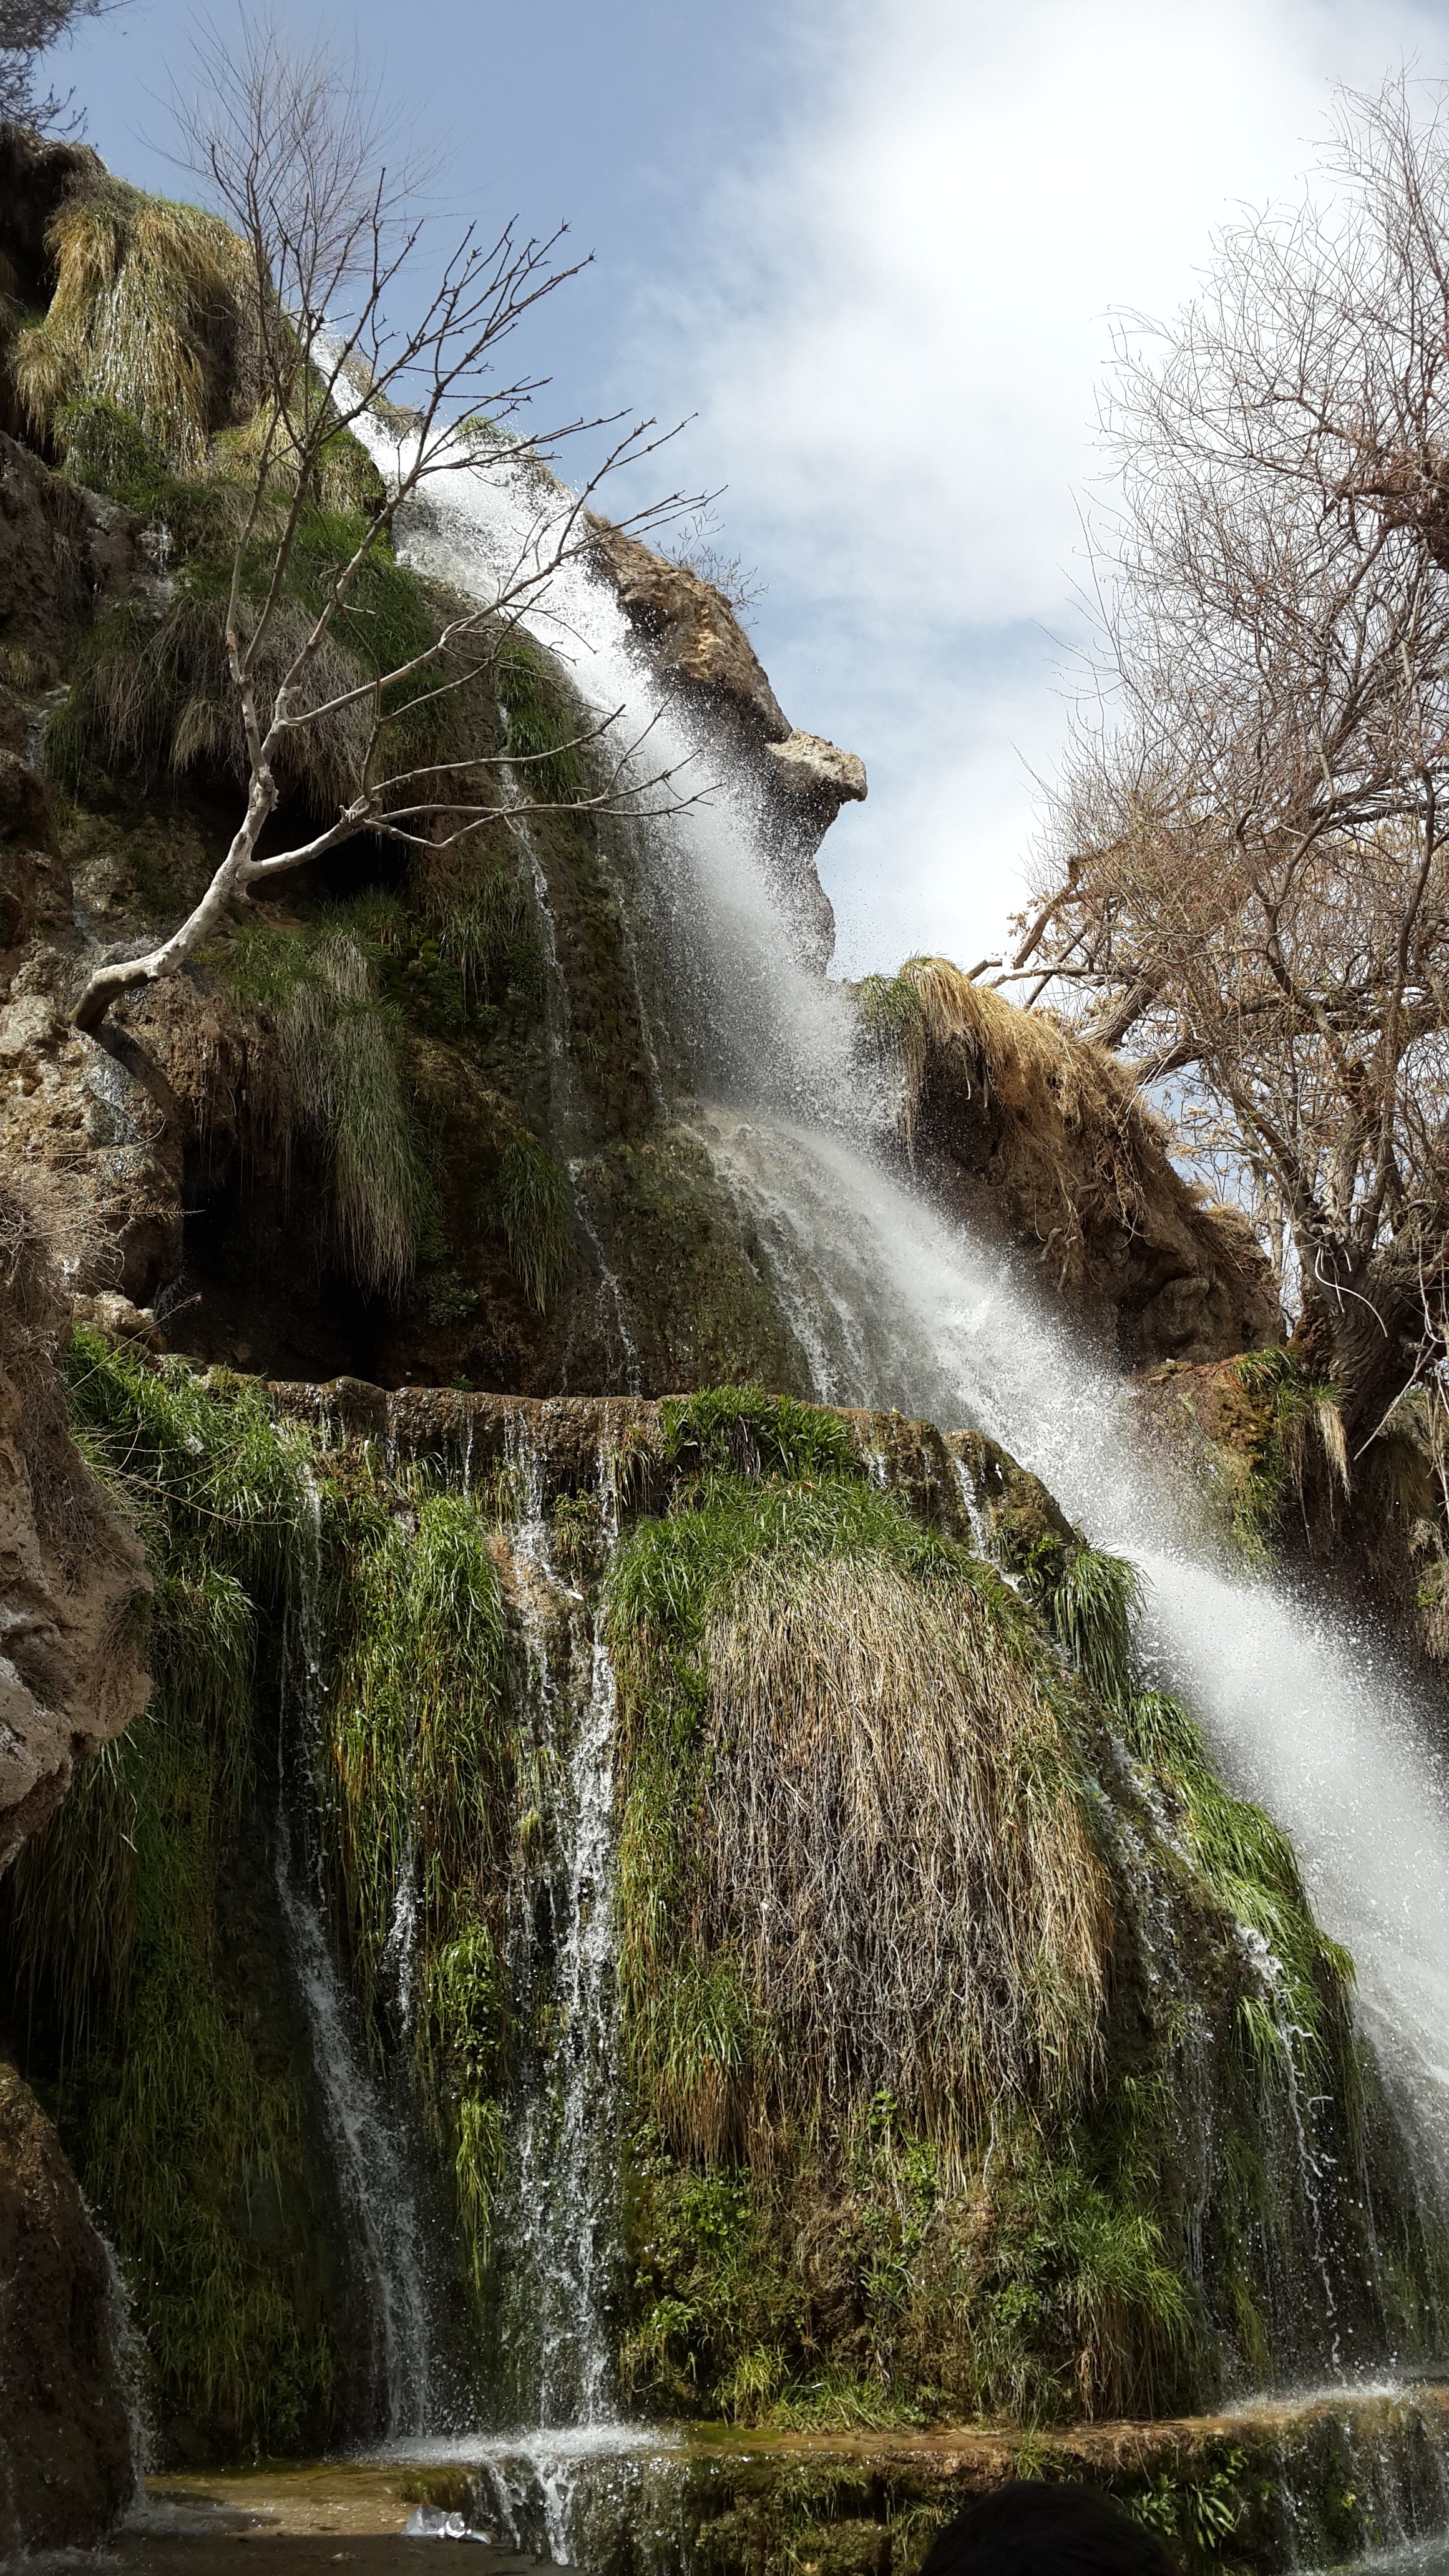
landscape, tree, water, nature, rock, waterfall, mountain, river, stream, cascade, autumn, body of water, iran, water feature